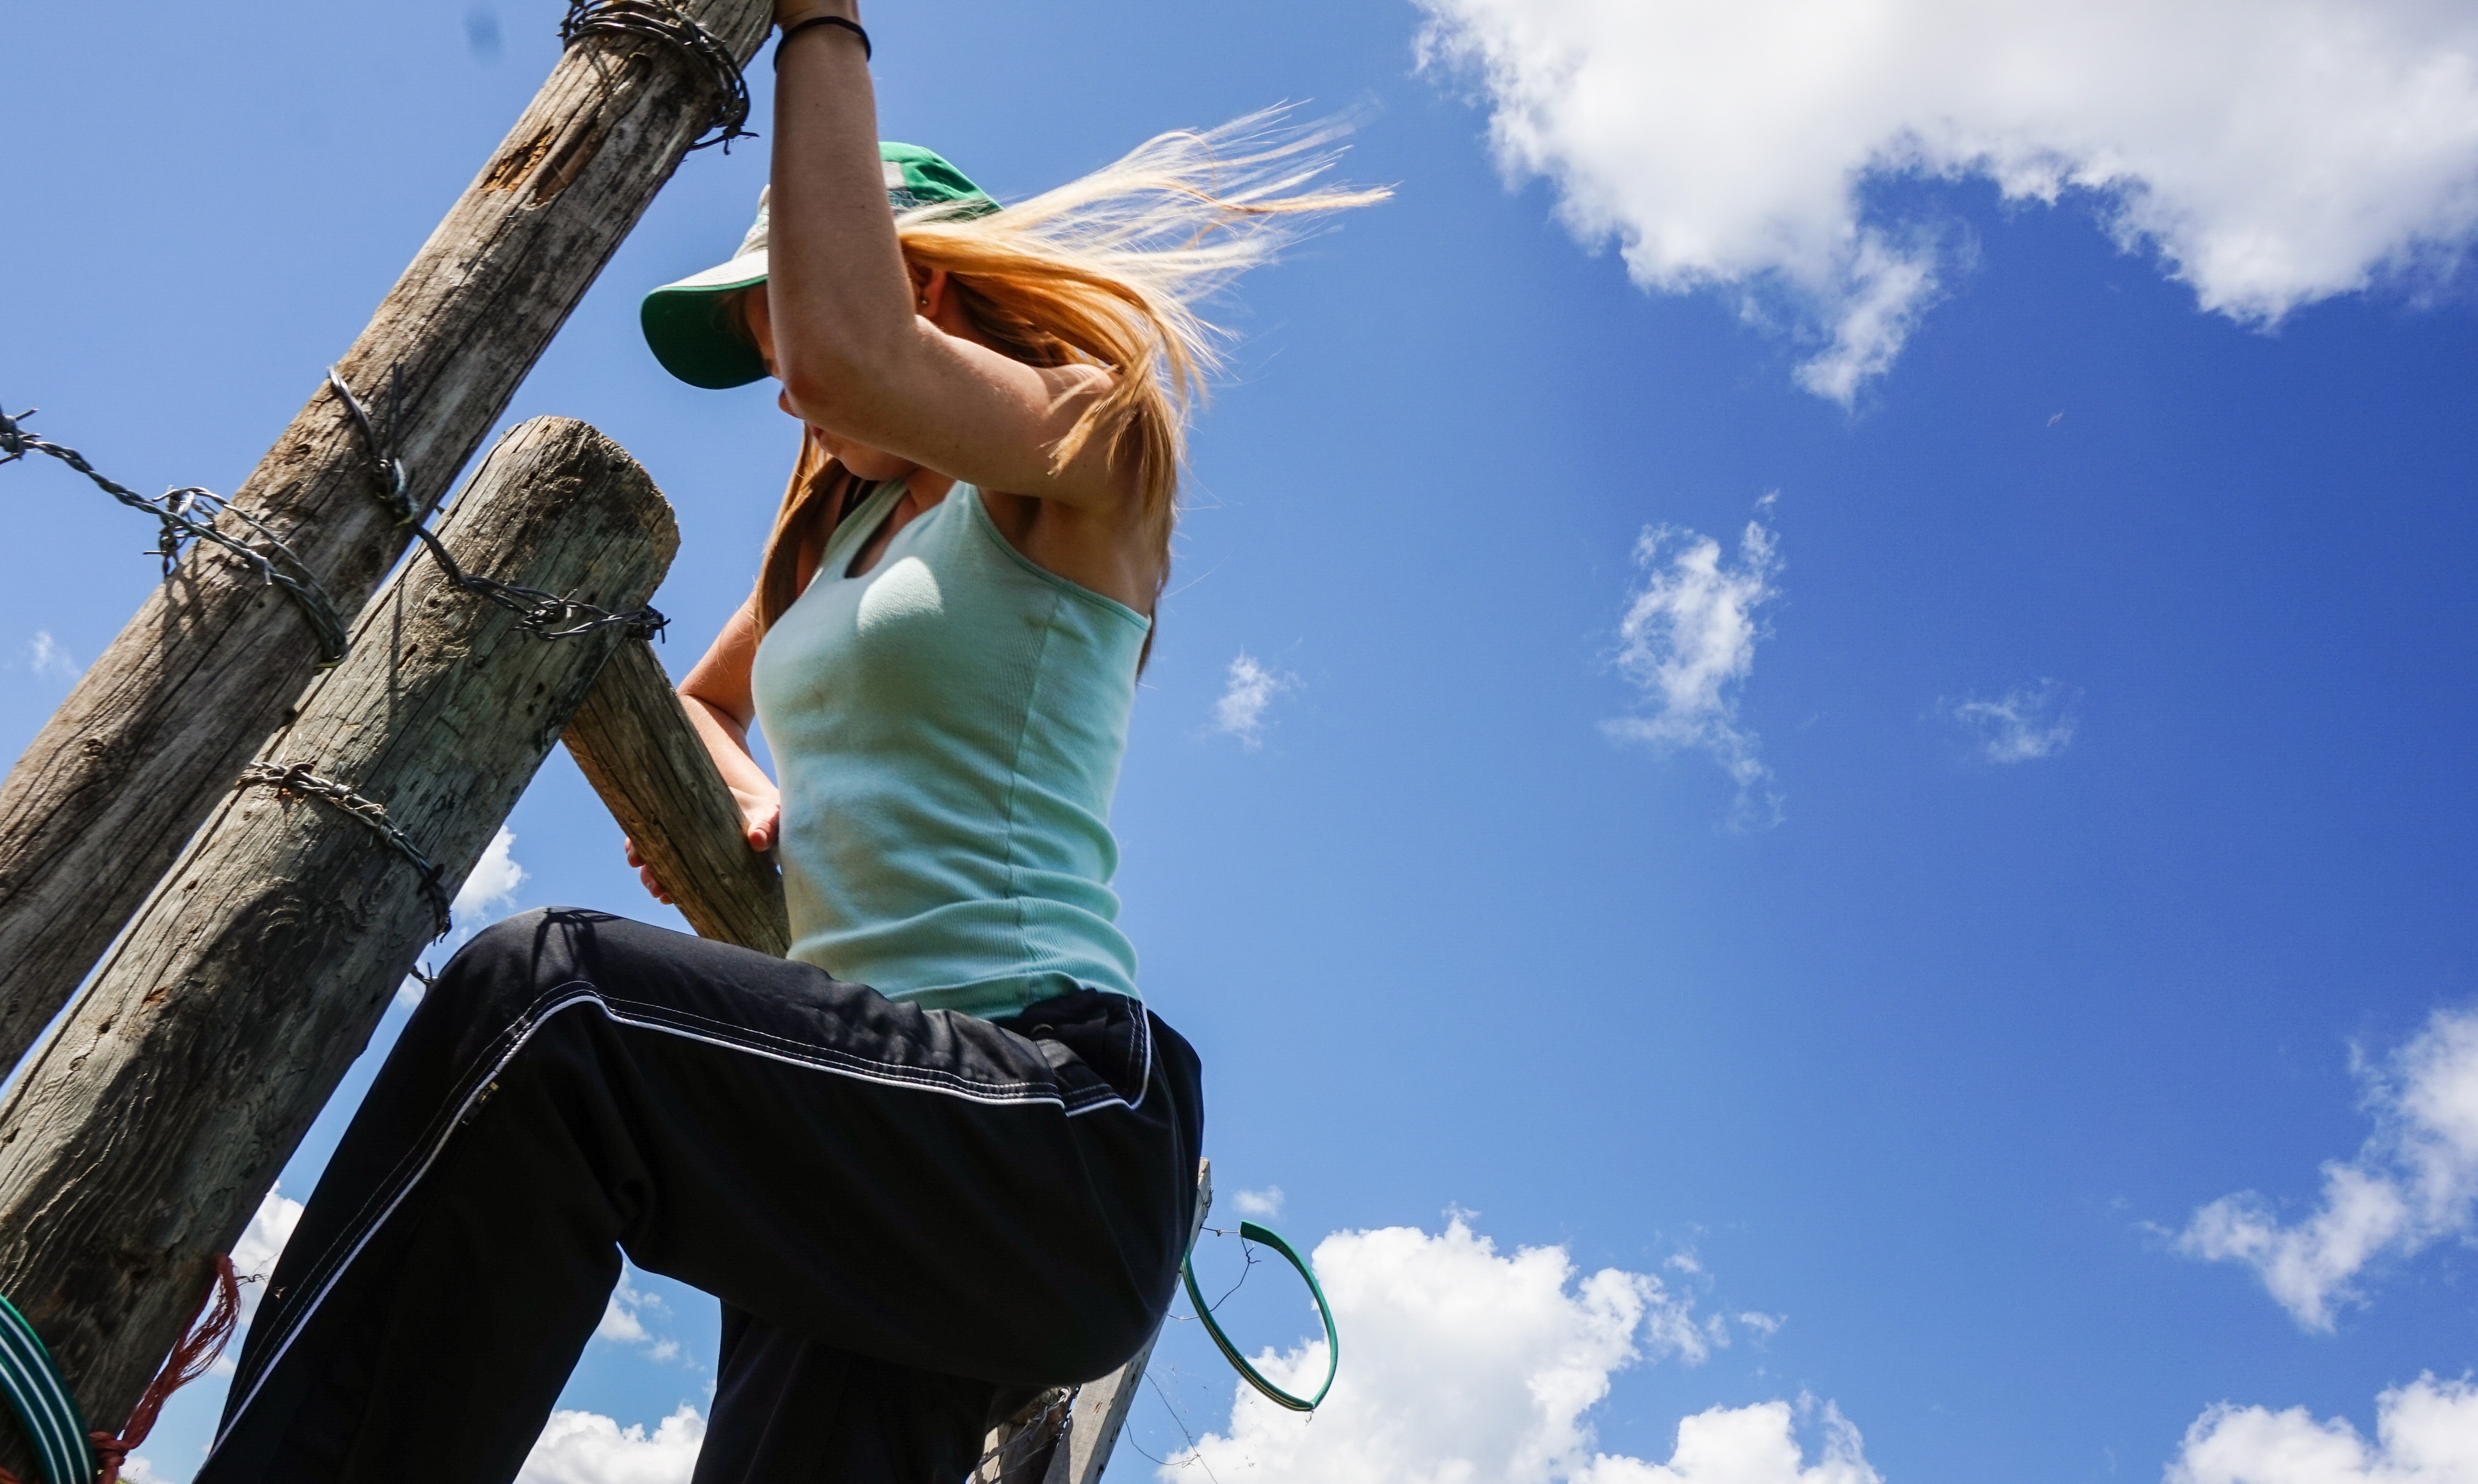
sky, adventure, jumping, blue, extreme sport, sports